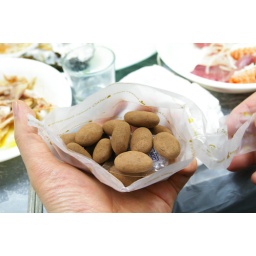
korean style raw fish restaurant in fish market